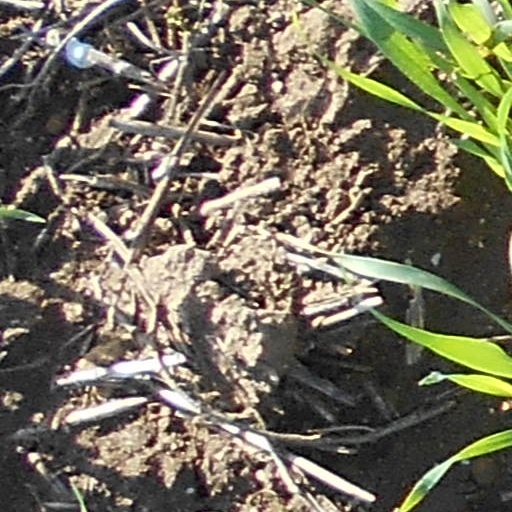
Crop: wheat